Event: Nepal Earthquake
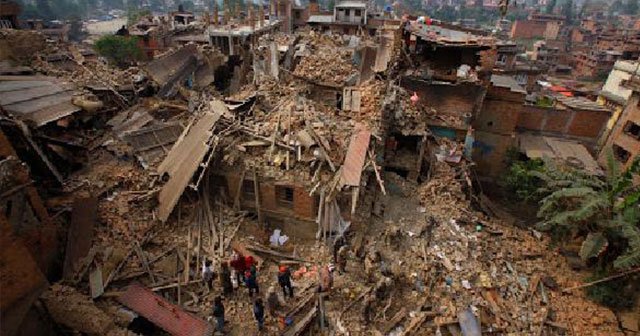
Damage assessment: damage